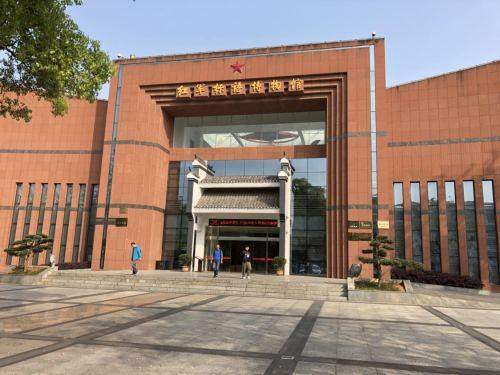
地标名称：红军标语博物馆
所在城市：株洲市·炎陵县